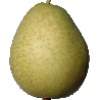
Label: Pear 1